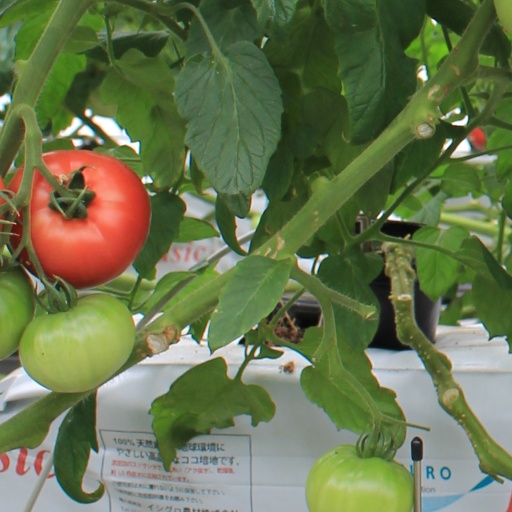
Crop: tomato